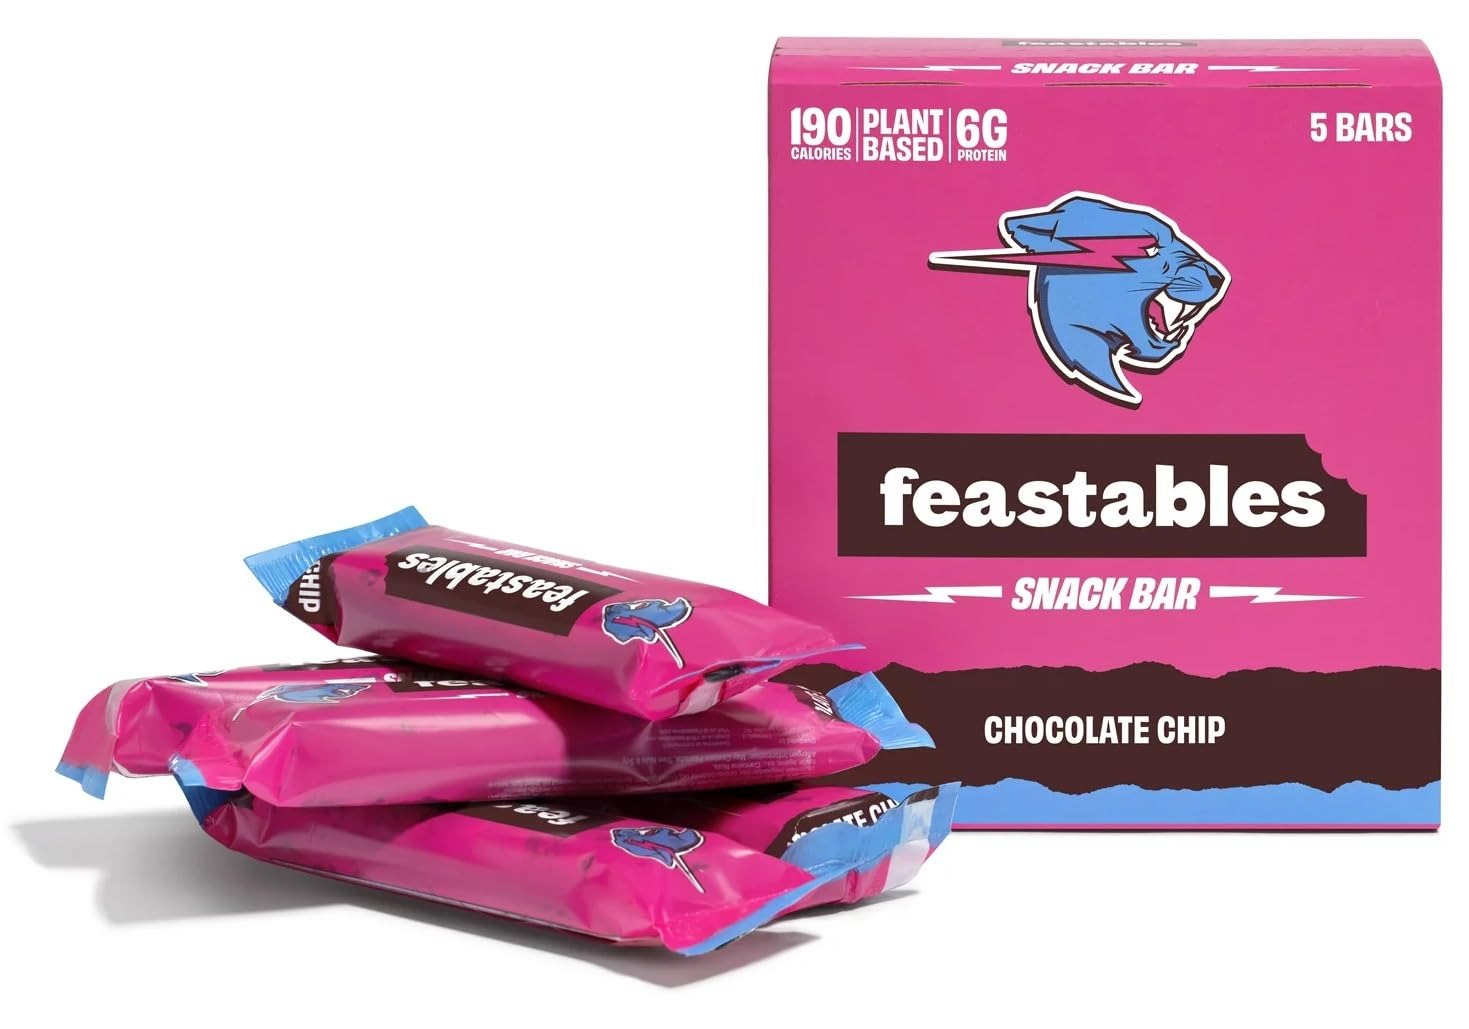
Item Name: Feast Chocolate Chip Snack Beast Bars, 40g Each, 5 Bars
Value: 7.0
Unit: Ounce

Price: 29.95